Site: brandenburg
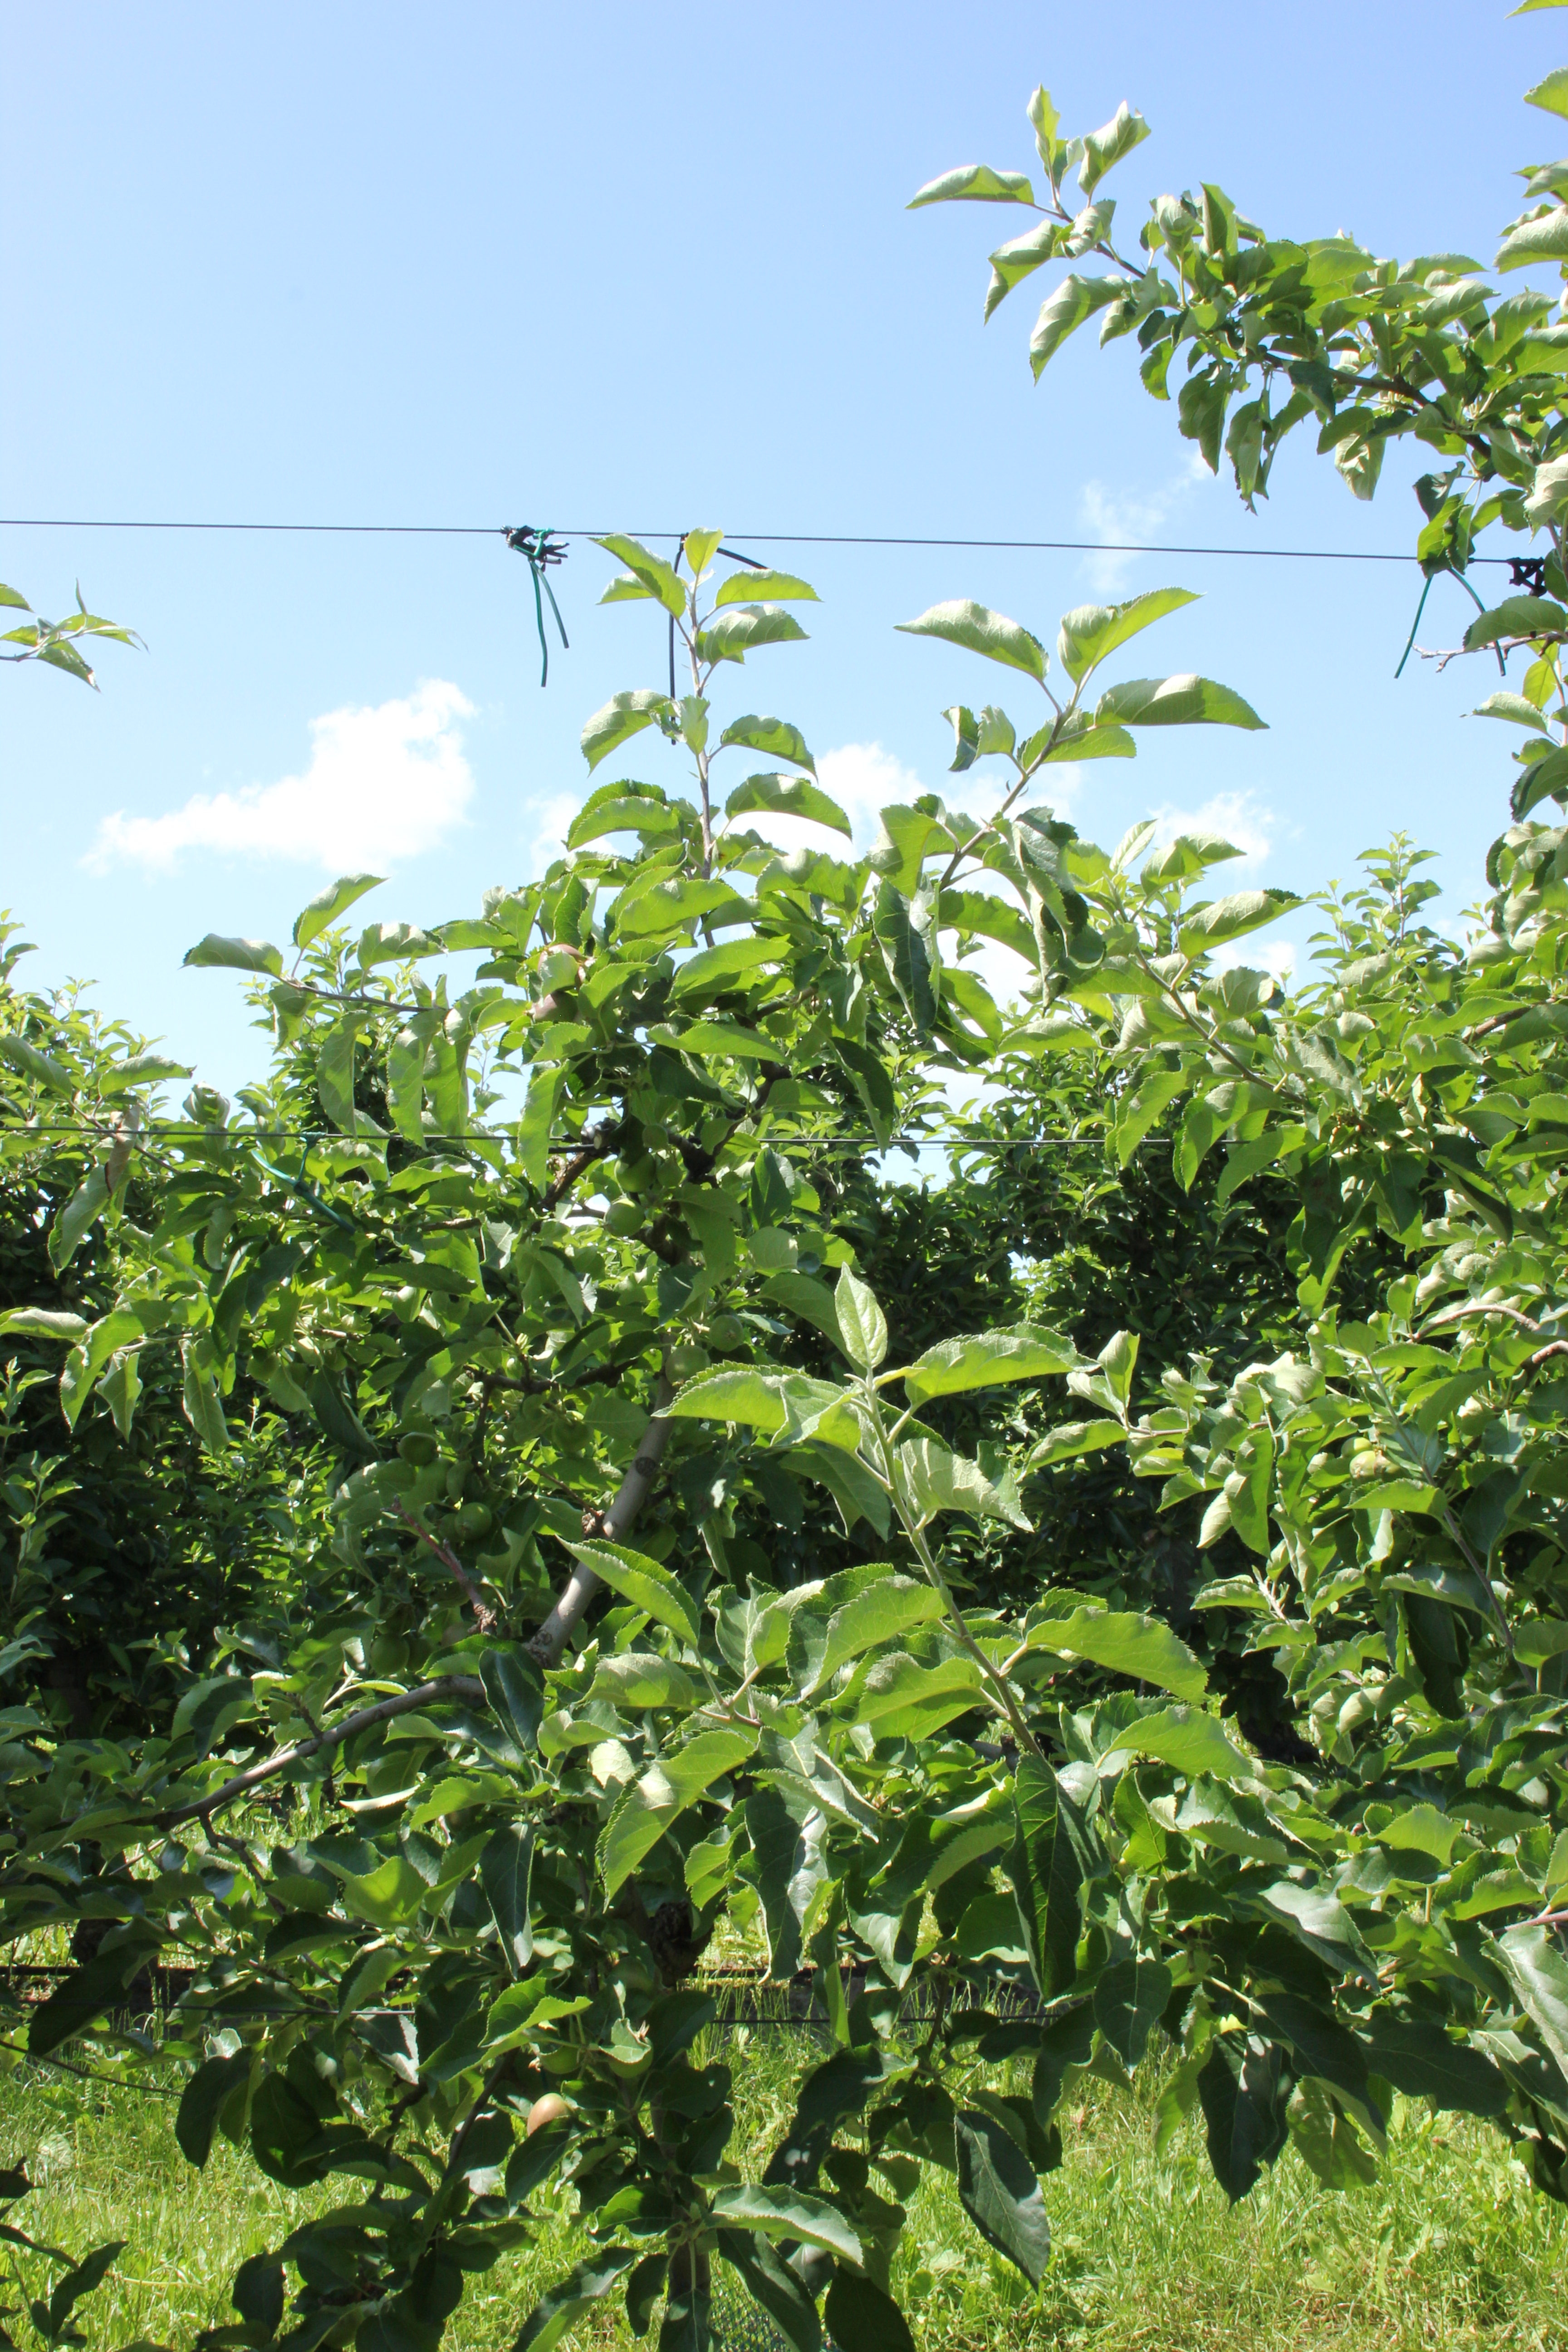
Growth stage (BBCH 73): Development of fruit